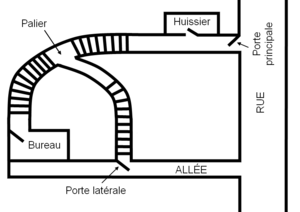
Illustration de la nouvelle intitulée Le Traité naval mettant en scène Sherlock Holmes. Plan du lieu où le vol du traité a eu lieu. Inspiré de l'illustration réalisée par Conan Doyle (1859-1930)"
Le Traité naval, aussi traduit Le Document volé, est l'une des cinquante-six nouvelles de Sir Arthur Conan Doyle mettant en scène le détective Sherlock Holmes. Elle est parue pour la première fois dans la revue britannique Strand Magazine en octobre-novembre 1893, avant d'être regroupée avec d'autres nouvelles dans le recueil Les Mémoires de Sherlock Holmes.